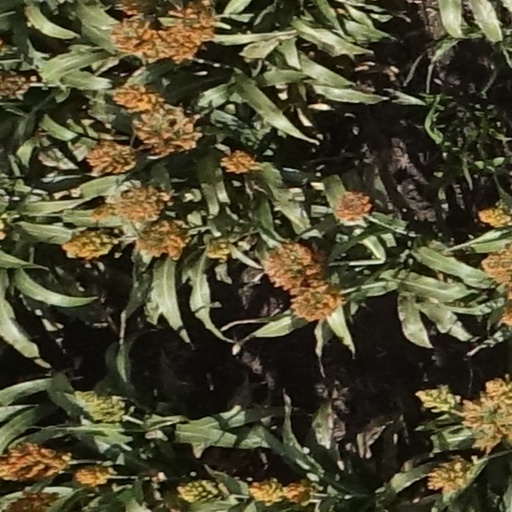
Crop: sorghum